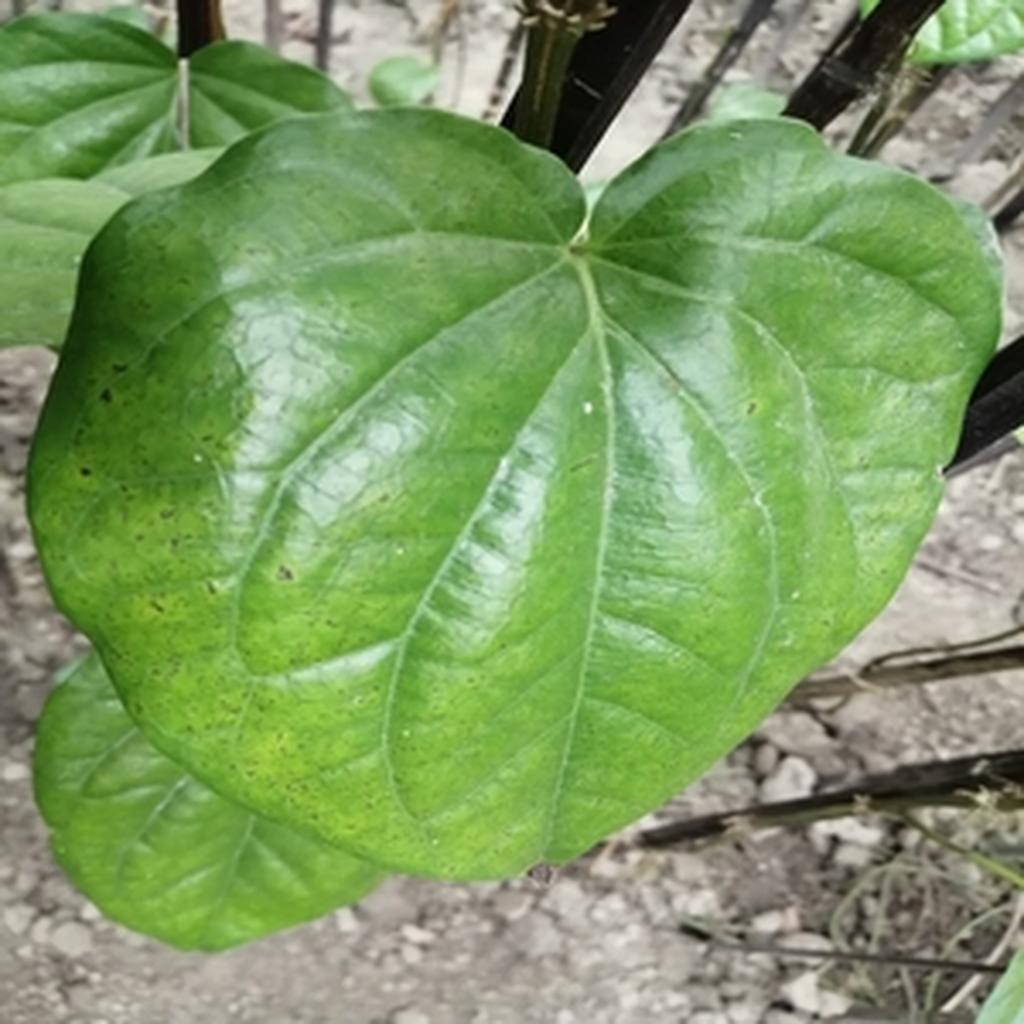
Label: Leaf_Spot